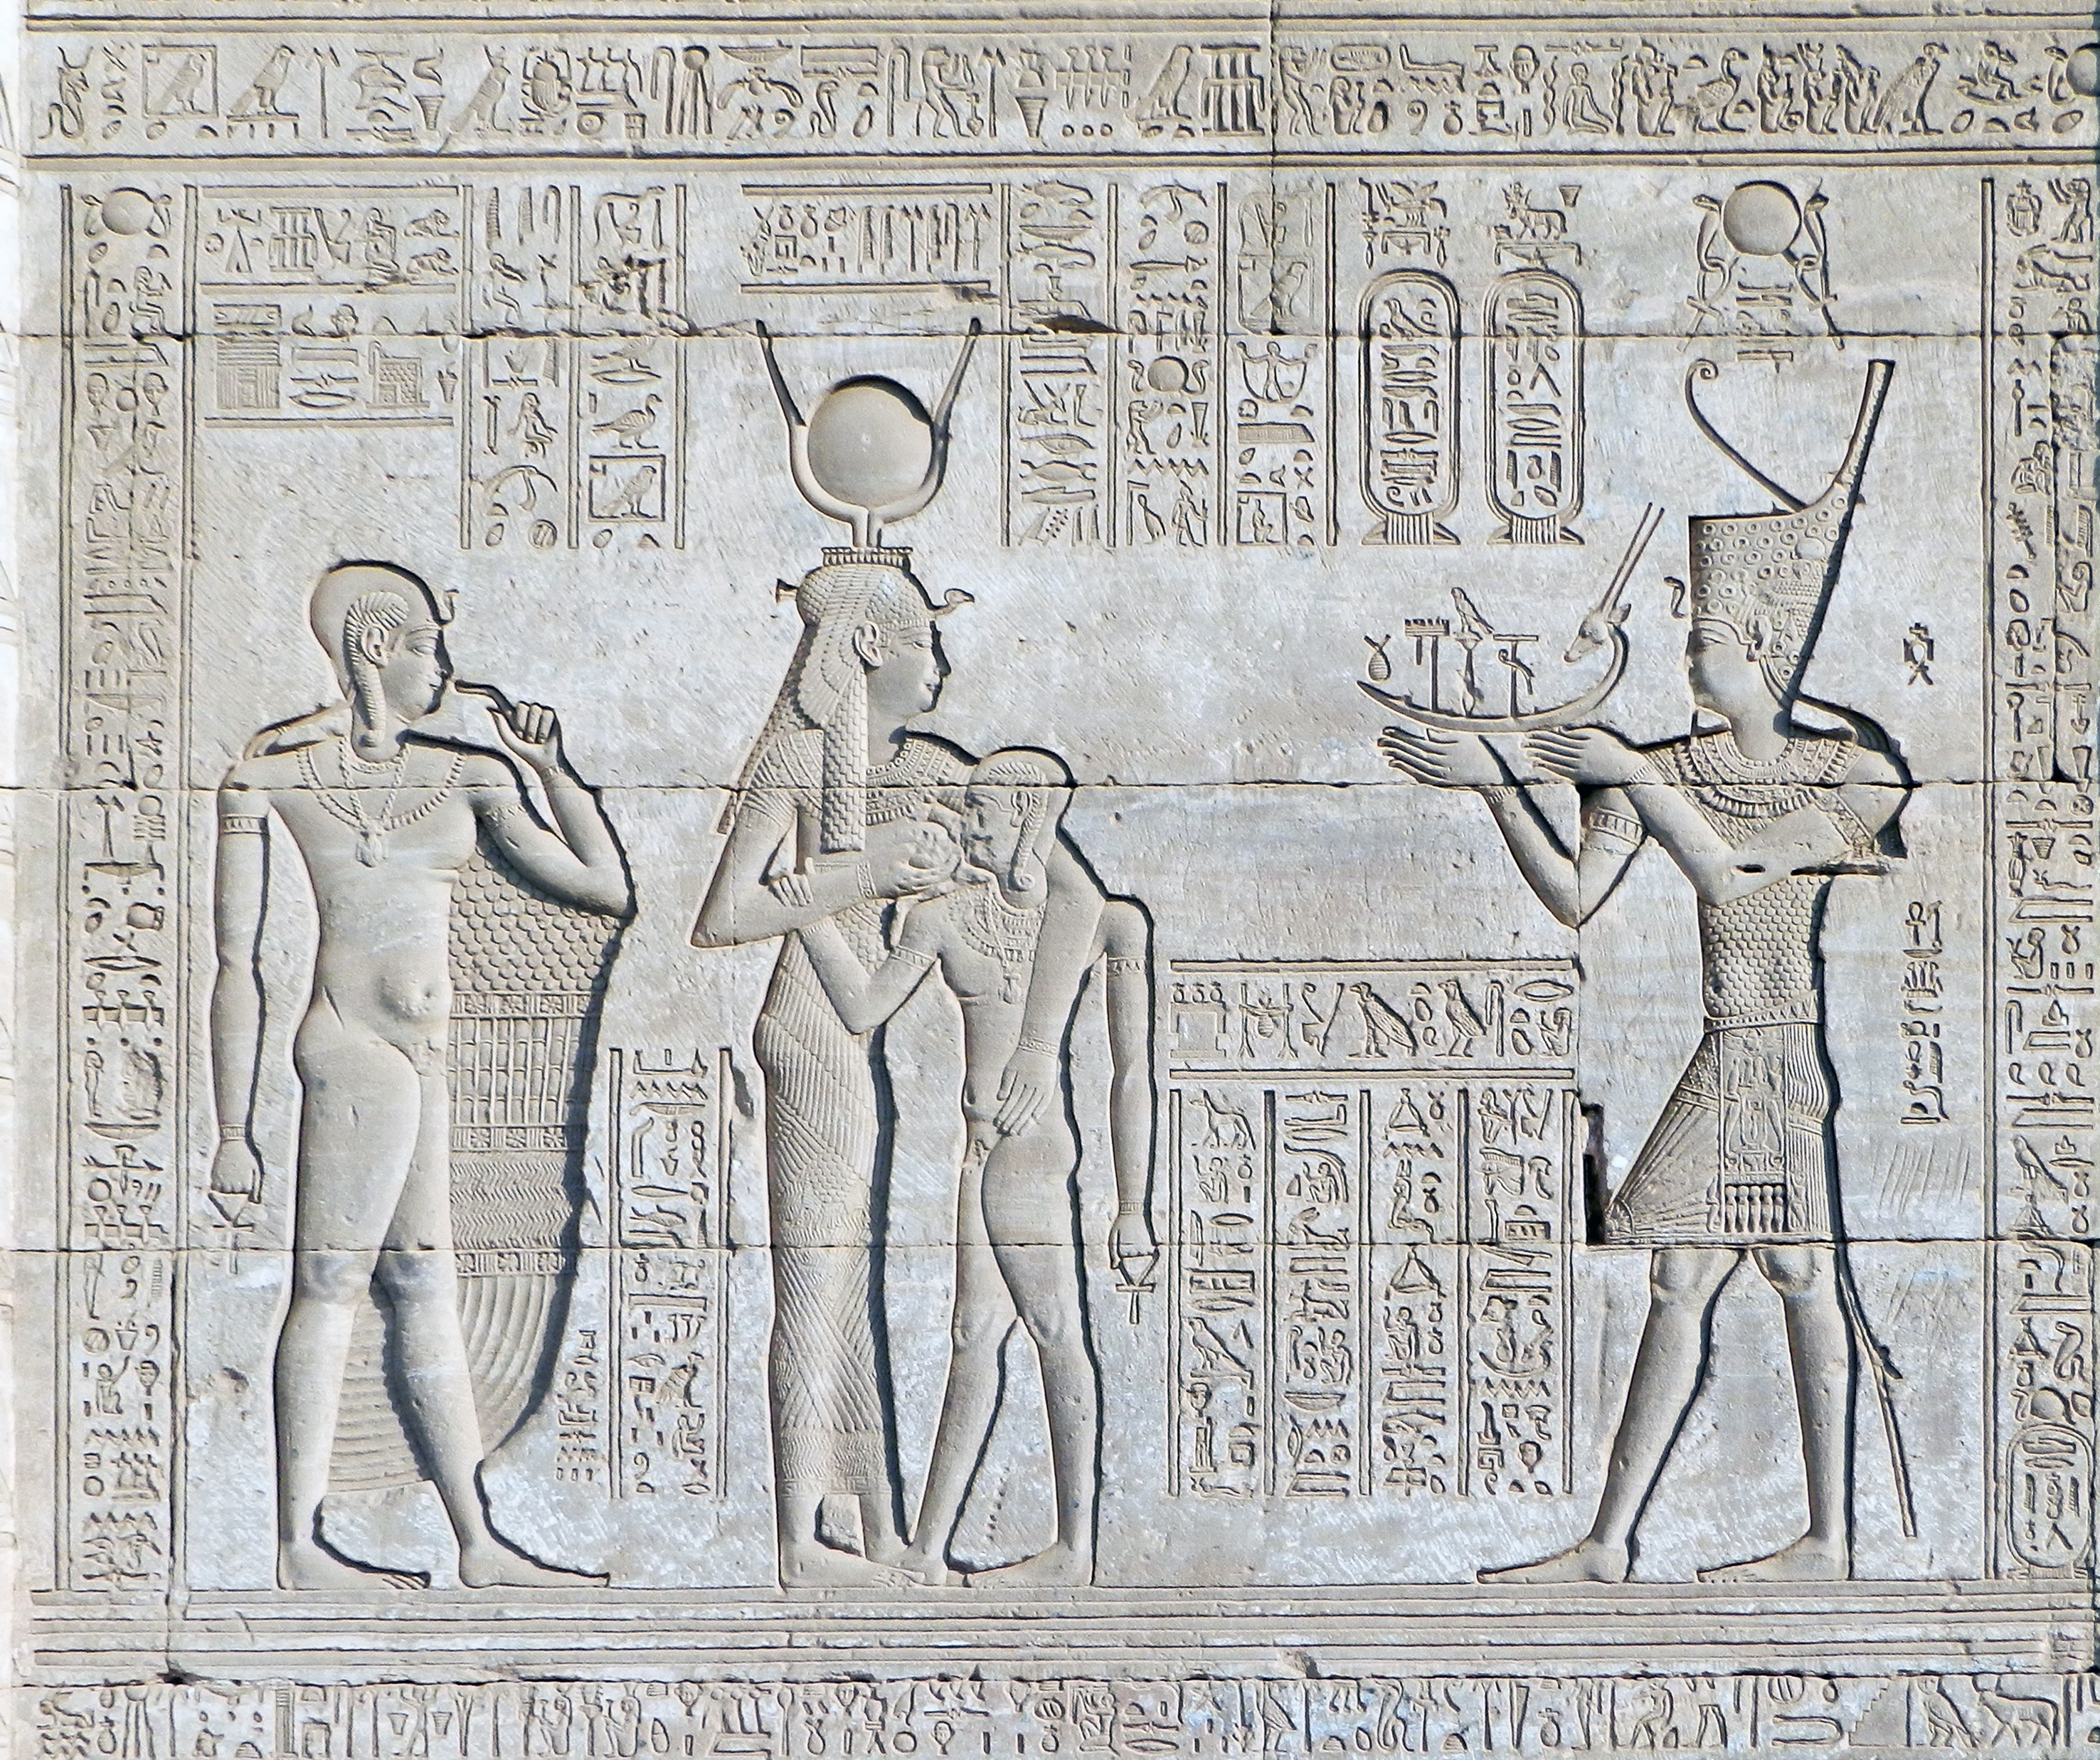
egypt, art, sketch, drawing, temple, carving, relief, antiquity, stele, stone carving, ancient history